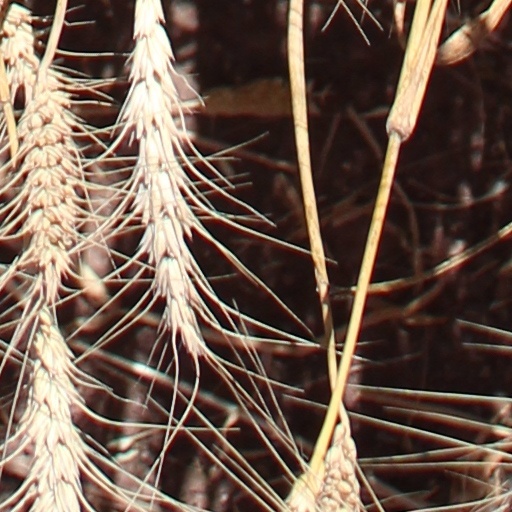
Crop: wheat